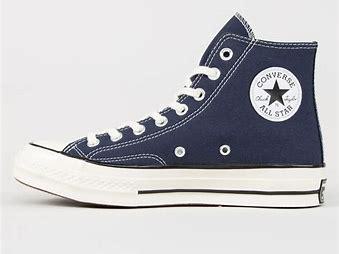
Brand: Converse
Model: Chuck 70